Gulf War

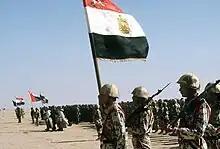
Coalition troops from Egypt, Syria, Oman, France, and Kuwait during Operation Desert Storm

The United Kingdom was represented by its 1st Armoured Division known as the Desert Rats. The British 1st Armoured Division fielded approximately 176 Challenger 1 tanks. British infantry rode into battle on the Warrior tracked armoured vehicle. It had reasonable armour protection and a 30mm gun. Modified versions of the vehicle included mortar carriers, MILAN antitank systems, and command and control vehicles; and the British possessed a variety of excellent light armoured vehicles built on their FV101 Scorpion chassis. British artillery was primarily American made M109 howitzers (155mm), M110 howitzers (203mm), and M270 MLRS which were compatible with American systems. Their air support consisted of Gazelle helicopters, used for reconnaissance, and the Lynx helicopter which was comparable to the American AH-1 Cobra. The British had their full contingent of engineer, logistics, and medical units.